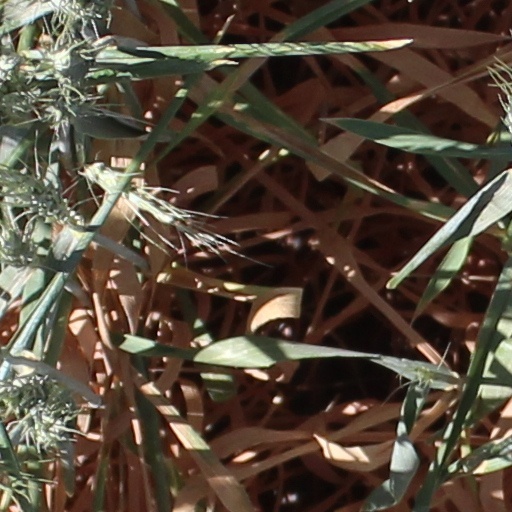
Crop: wheat